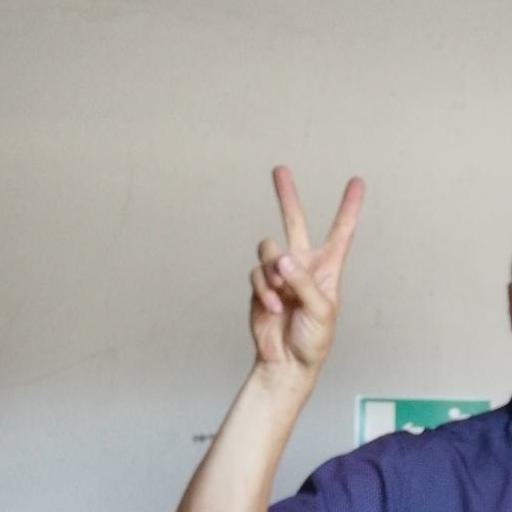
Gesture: peace